Adaptive reuse

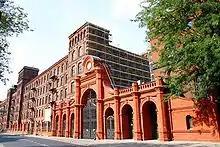
One of the entrances to Manufaktura in Łódź, Poland

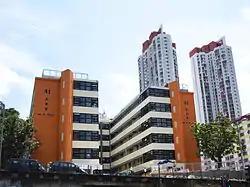
Mei Ho House in 2013

In Europe, the main forms of adaptive reuse have been around former palaces and unused residences of the different European royal families into publicly accessible galleries and museums. Many of the spaces have been restored with period finishes and display different collections of art, and design. In Paris, France, the most famous example of adaptive reuse is the Musée du Louvre, a former palace built in the late 12th century under Philip II and opened to the public as a museum in 1793. Also, in London, England, the Queen's House, a former royal residence built around 1614, has become part of the National Maritime Museum and houses the museum's fine art collection.